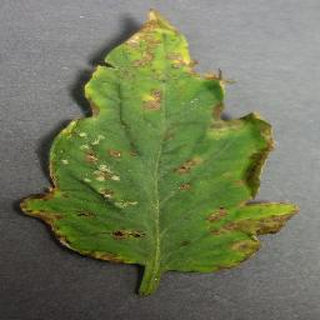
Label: tomato_bacterial_spot